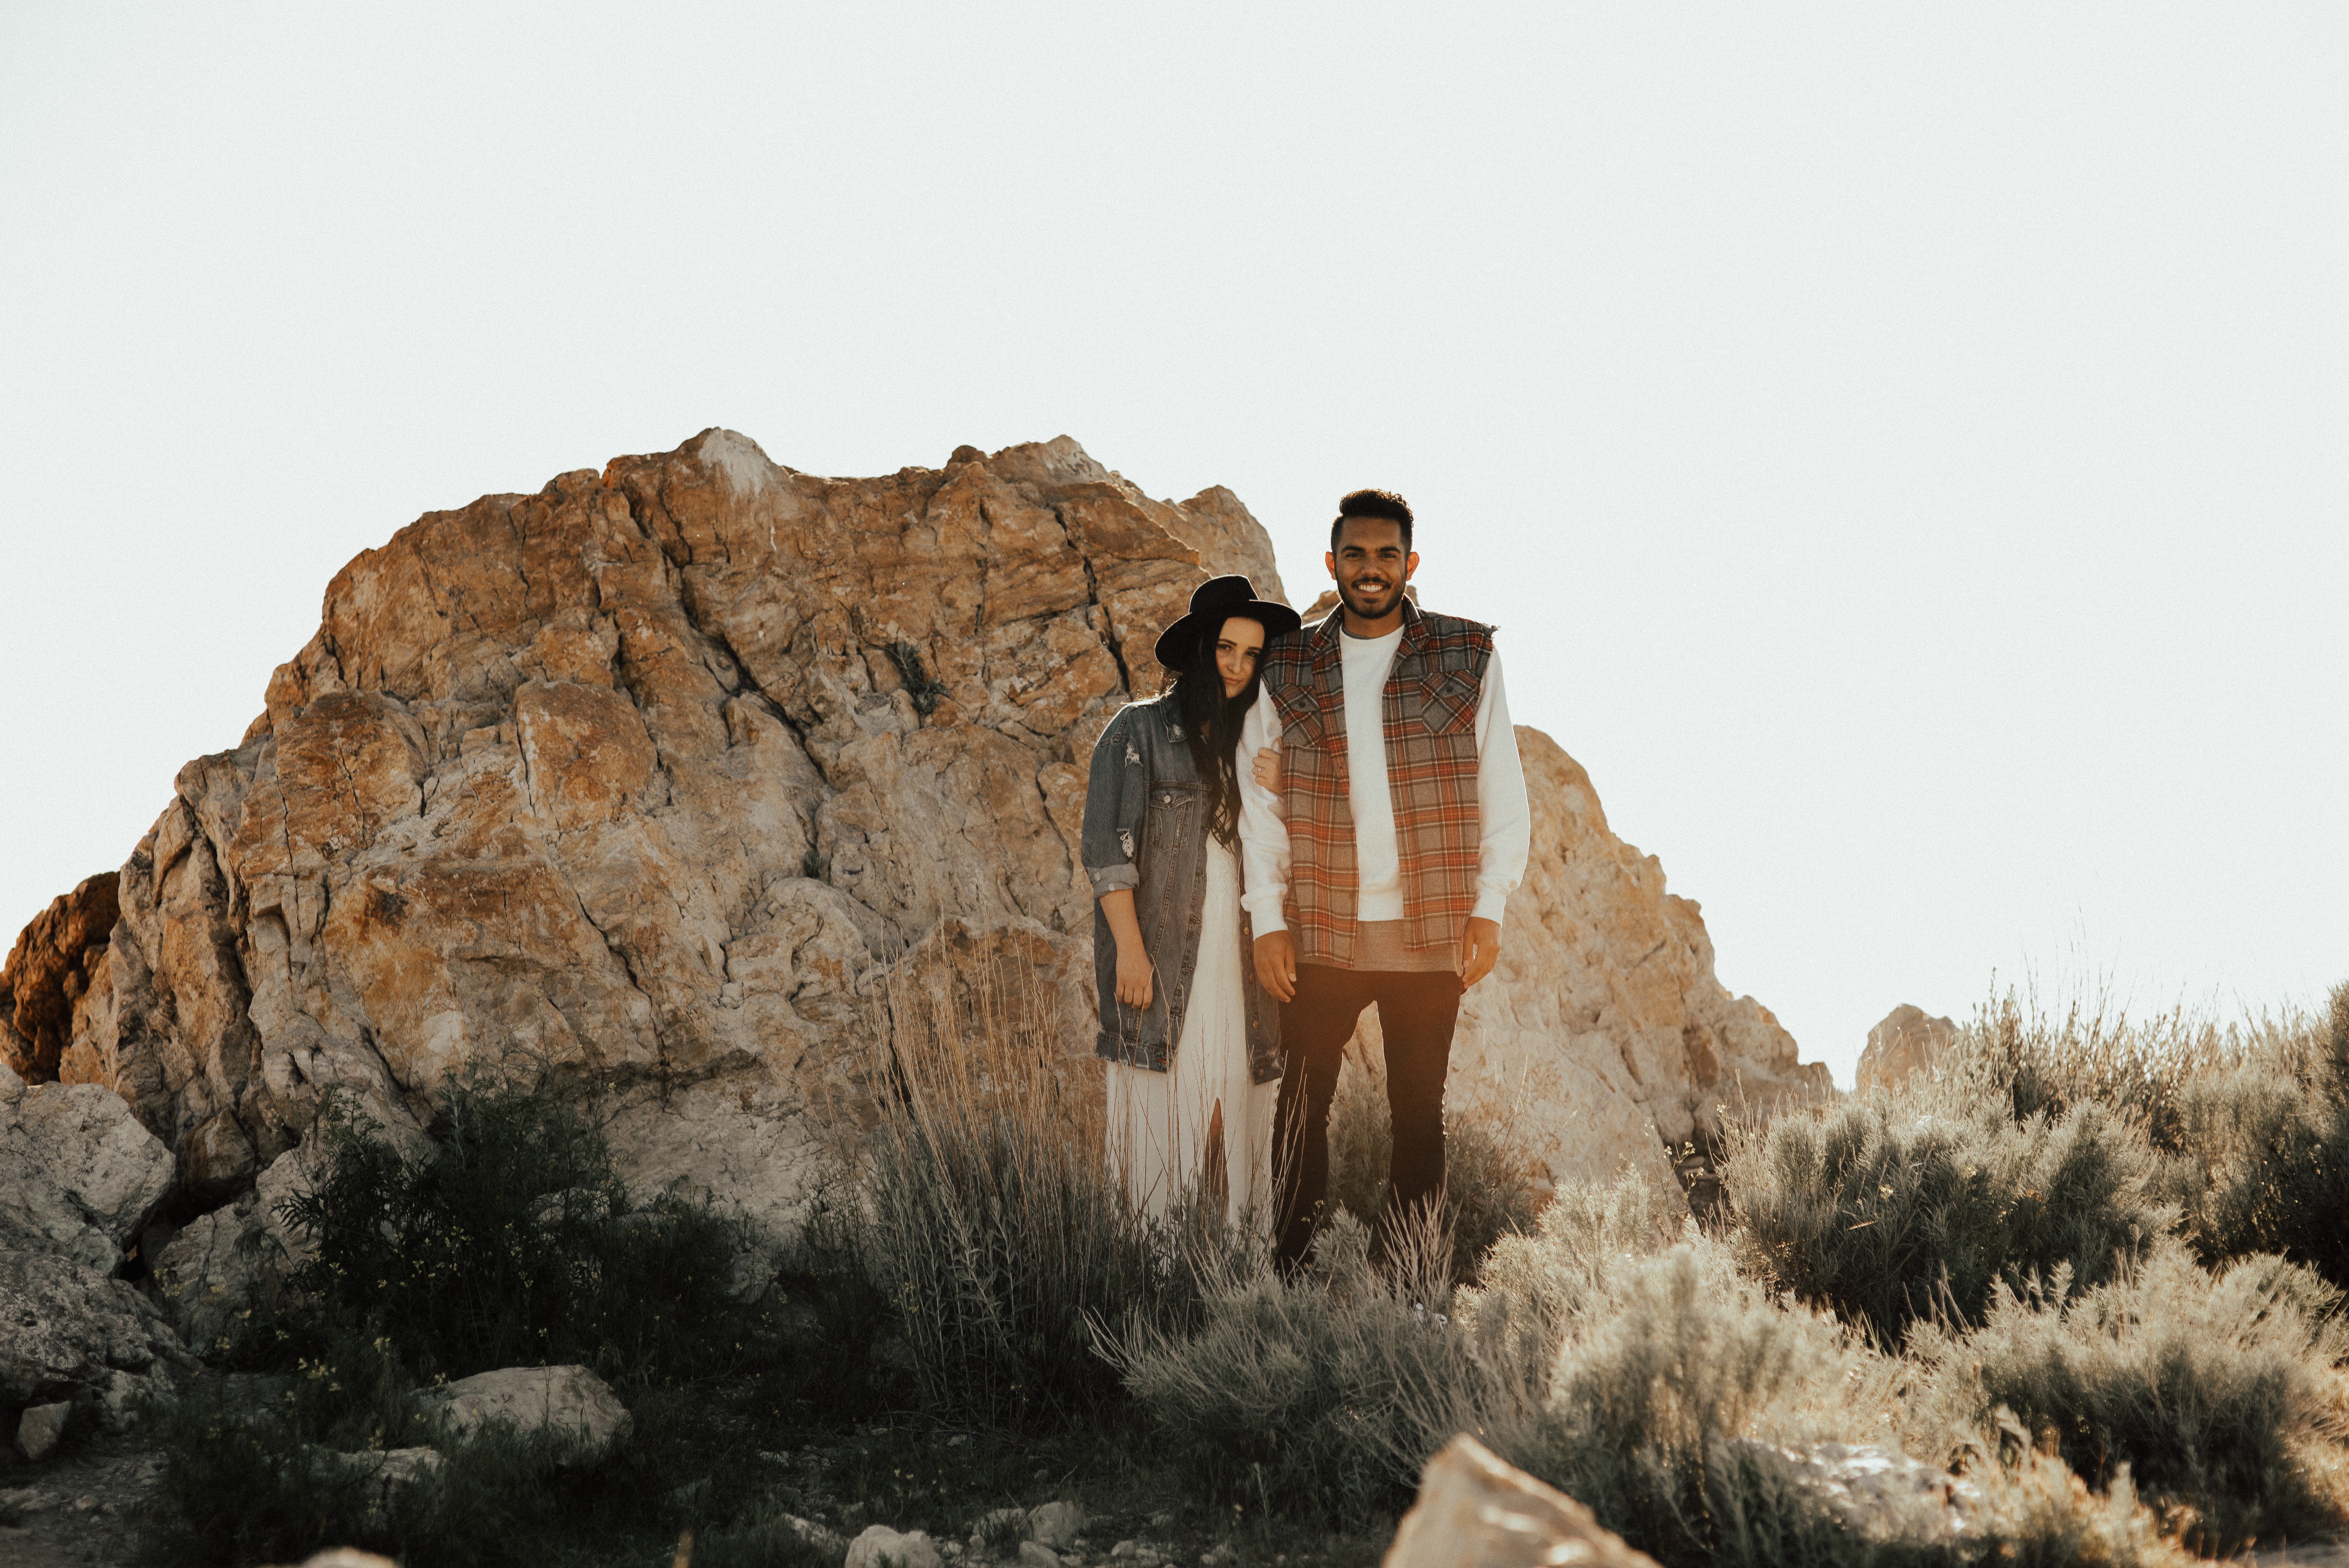
rock, formation, arch, terrain, geology, temple, ancient history